Johnnie Johnson (RAF officer)

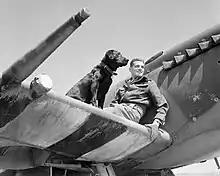
Johnson with his Labrador dog, Sally, on the wing of his Spitfire in Normandy, June–August 1944

In the lead up to the Battle of Normandy and the D-Day landings Johnson continued to score regularly. His 22nd and 23rd victories were achieved on 25 April 1944 and Johnson became the highest scoring ace still on operations. These victories were followed by another Fw 190 on 5 May (no. 24); III./JG 26 lost "Feldwebel" Horst Schwentick and "Unteroffizier" Manfred Talkenberg killed during the air battle. After the landings in France on 6 June 1944, Johnson added further to his tally, claiming another five aerial victories that month including two Bf 109s on 28 June. The mission in which Johnson recorded his 26th victory on 22 June was particularly eventful; four more Fw 190s fell to his wing. After bouncing a formation of Bf 109s and Fw 190s, he shot down a Bf 109 for his 29th victory. Five days later, Johnson destroyed two Fw 190s to reach his 30th and 31st air victories.